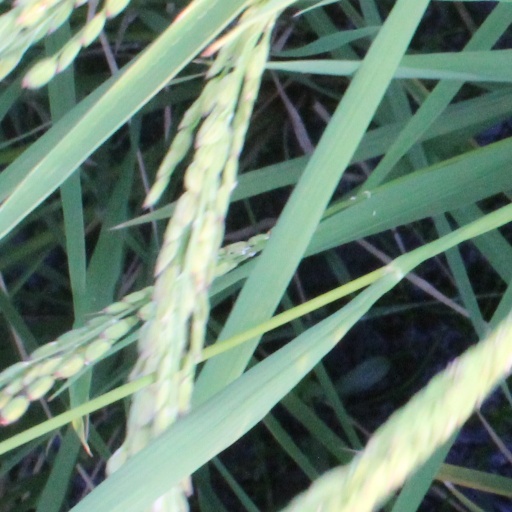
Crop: rice